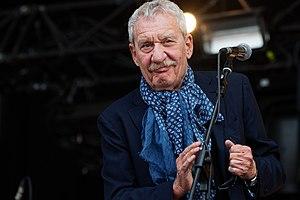
Paolo Conte, né le 6 janvier 1937 à Asti, est un chanteur, auteur-compositeur-interprète, parolier et instrumentiste italien fortement influencé par le jazz et le blues. Ses morceaux les plus célèbres sont notamment Come di, Via con me, Un gelato al limon, Diavolo rosso, Gli impermeabili, Max, Dancing, Sotto le stelle del jazz et Sparring Partner.